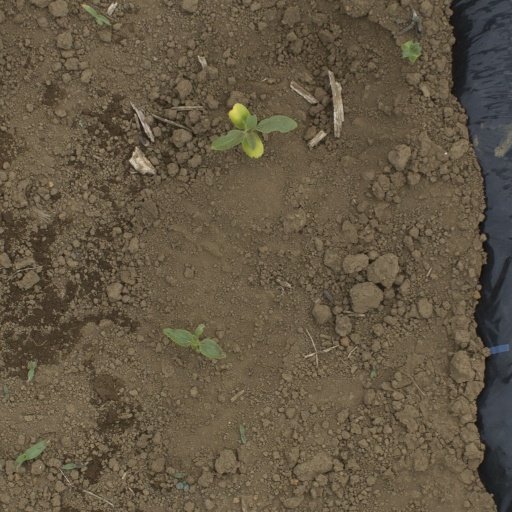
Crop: Jerusalem artichoke